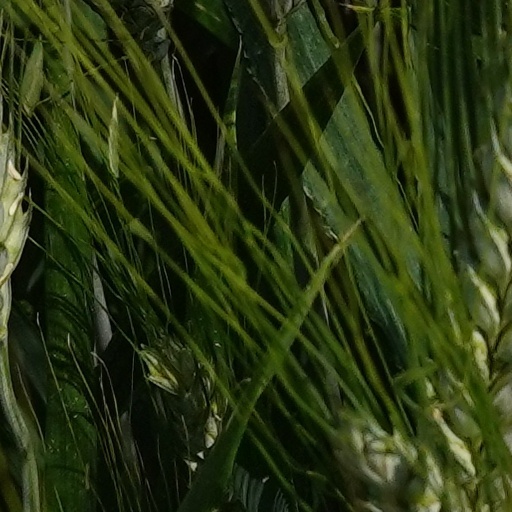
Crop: wheat